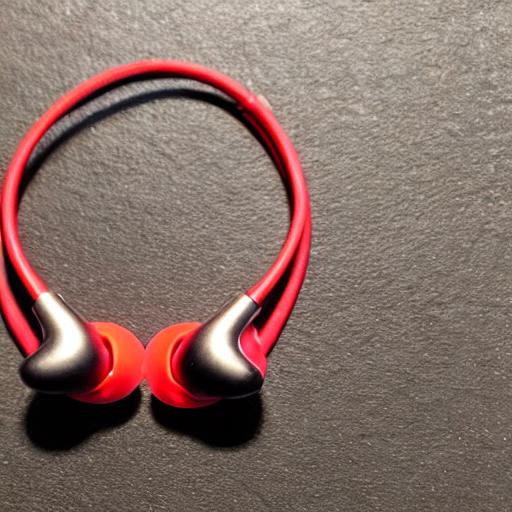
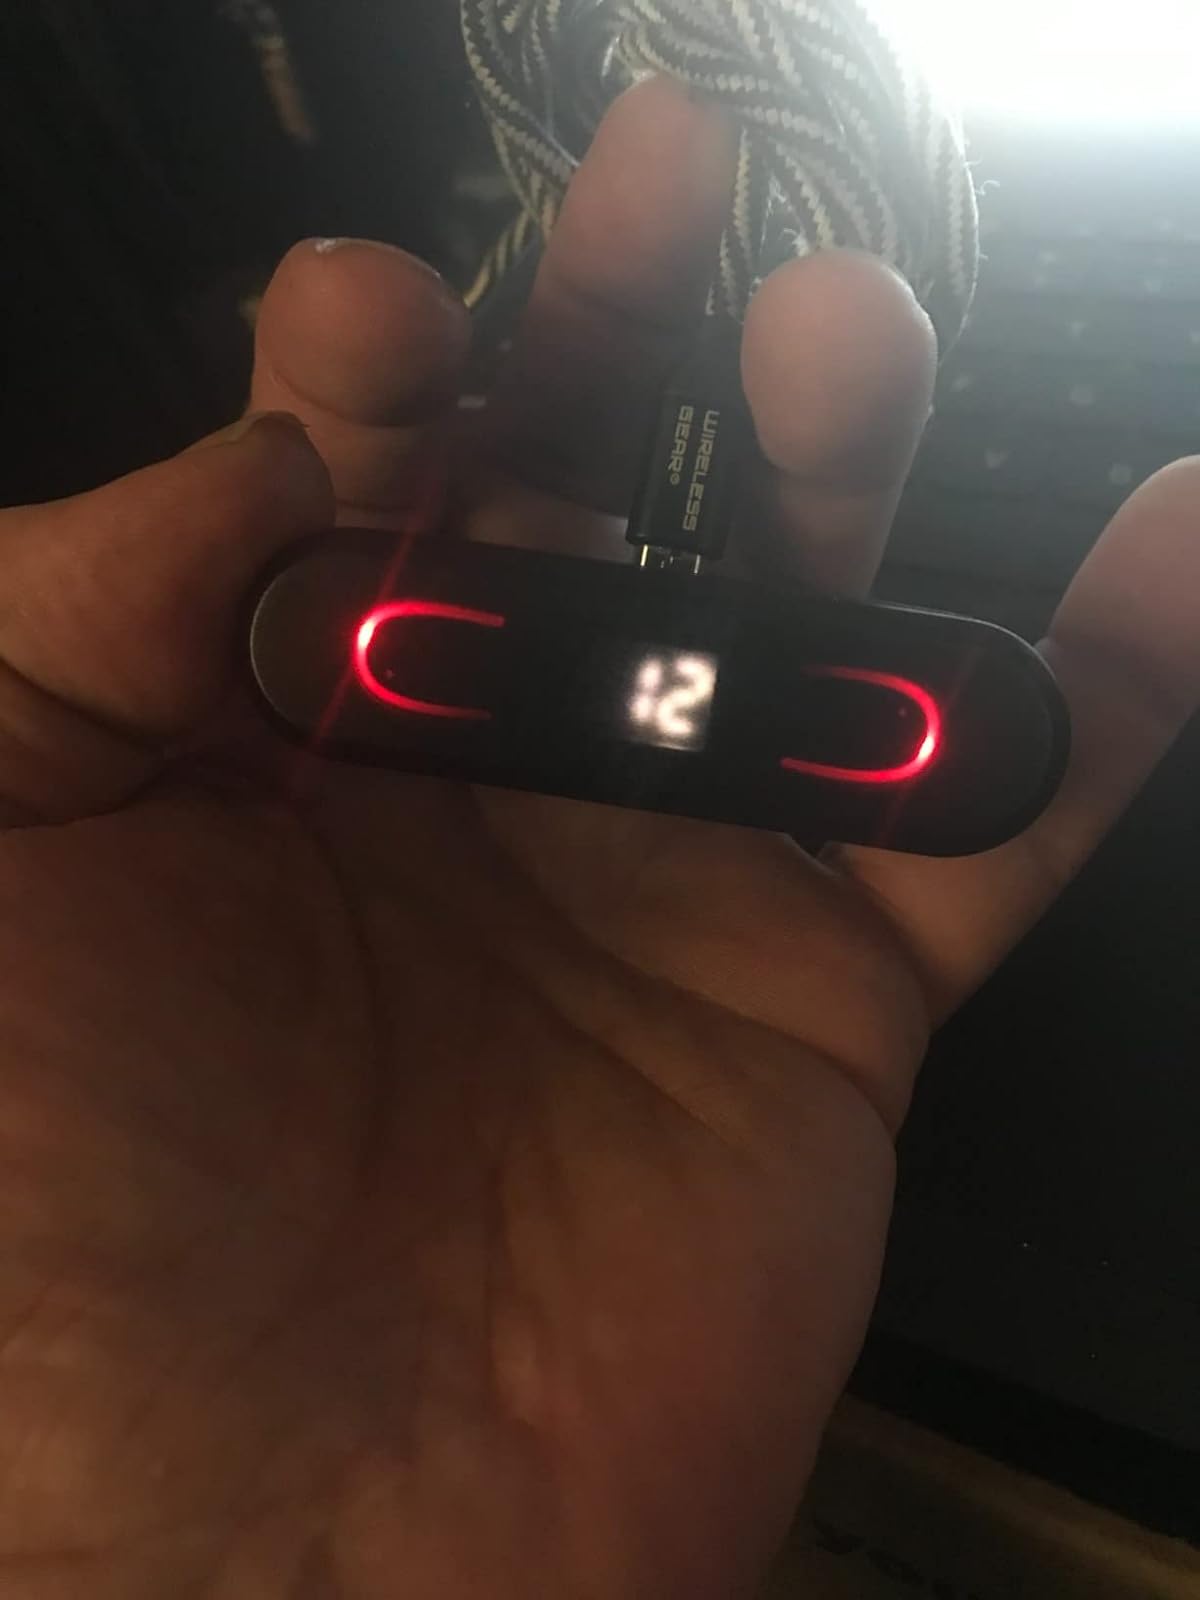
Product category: earbuds
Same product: no